John Gibson (sculptor)

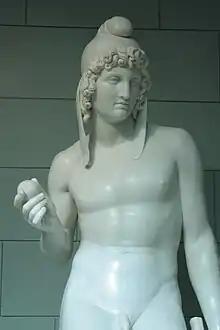
"Paris" (1824)

John Gibson (19 June 1790 – 27 January 1866) was a Welsh neoclassical sculptor who studied in Rome under Canova. He excelled chiefly in bas-relief, notably the two life-size works "The Hours Leading the Horses of the Sun" and "Phaethon Driving the Chariot of the Sun", but was also proficient in monumental and portrait statuary. He is famous for his statues of Sir Robert Peel (Westminster Abbey), William Huskisson (St George's Square) and Queen Victoria (Houses of Parliament). Gibson was elected a Royal Academician in 1836, and left the contents of his studio to the Royal Academy, where many of his marbles and casts are currently on display.